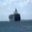
Label: ship